Daphne Major finches

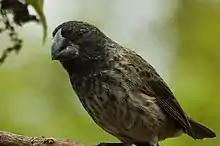
Large ground finch ("Geospiza magnirostris")

The Daphne Major finches are a group of Darwin's finches that inhabit Daphne Major island of the Galápagos. The common cactus finch ("Geospiza scandens") and the medium ground finch ("G. fortis") are the main species; while the large ground finch ("G. magnirostris") and the Española cactus finch ("G. conirostris") are regular immigrants. Most extensively studied by Peter and Rosemary Grant of Princeton University since 1973, the birds are one of the sources of the understanding of bird behaviour, adaptation, and evolution.